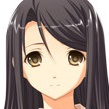
Portrait style: Anime Portrait